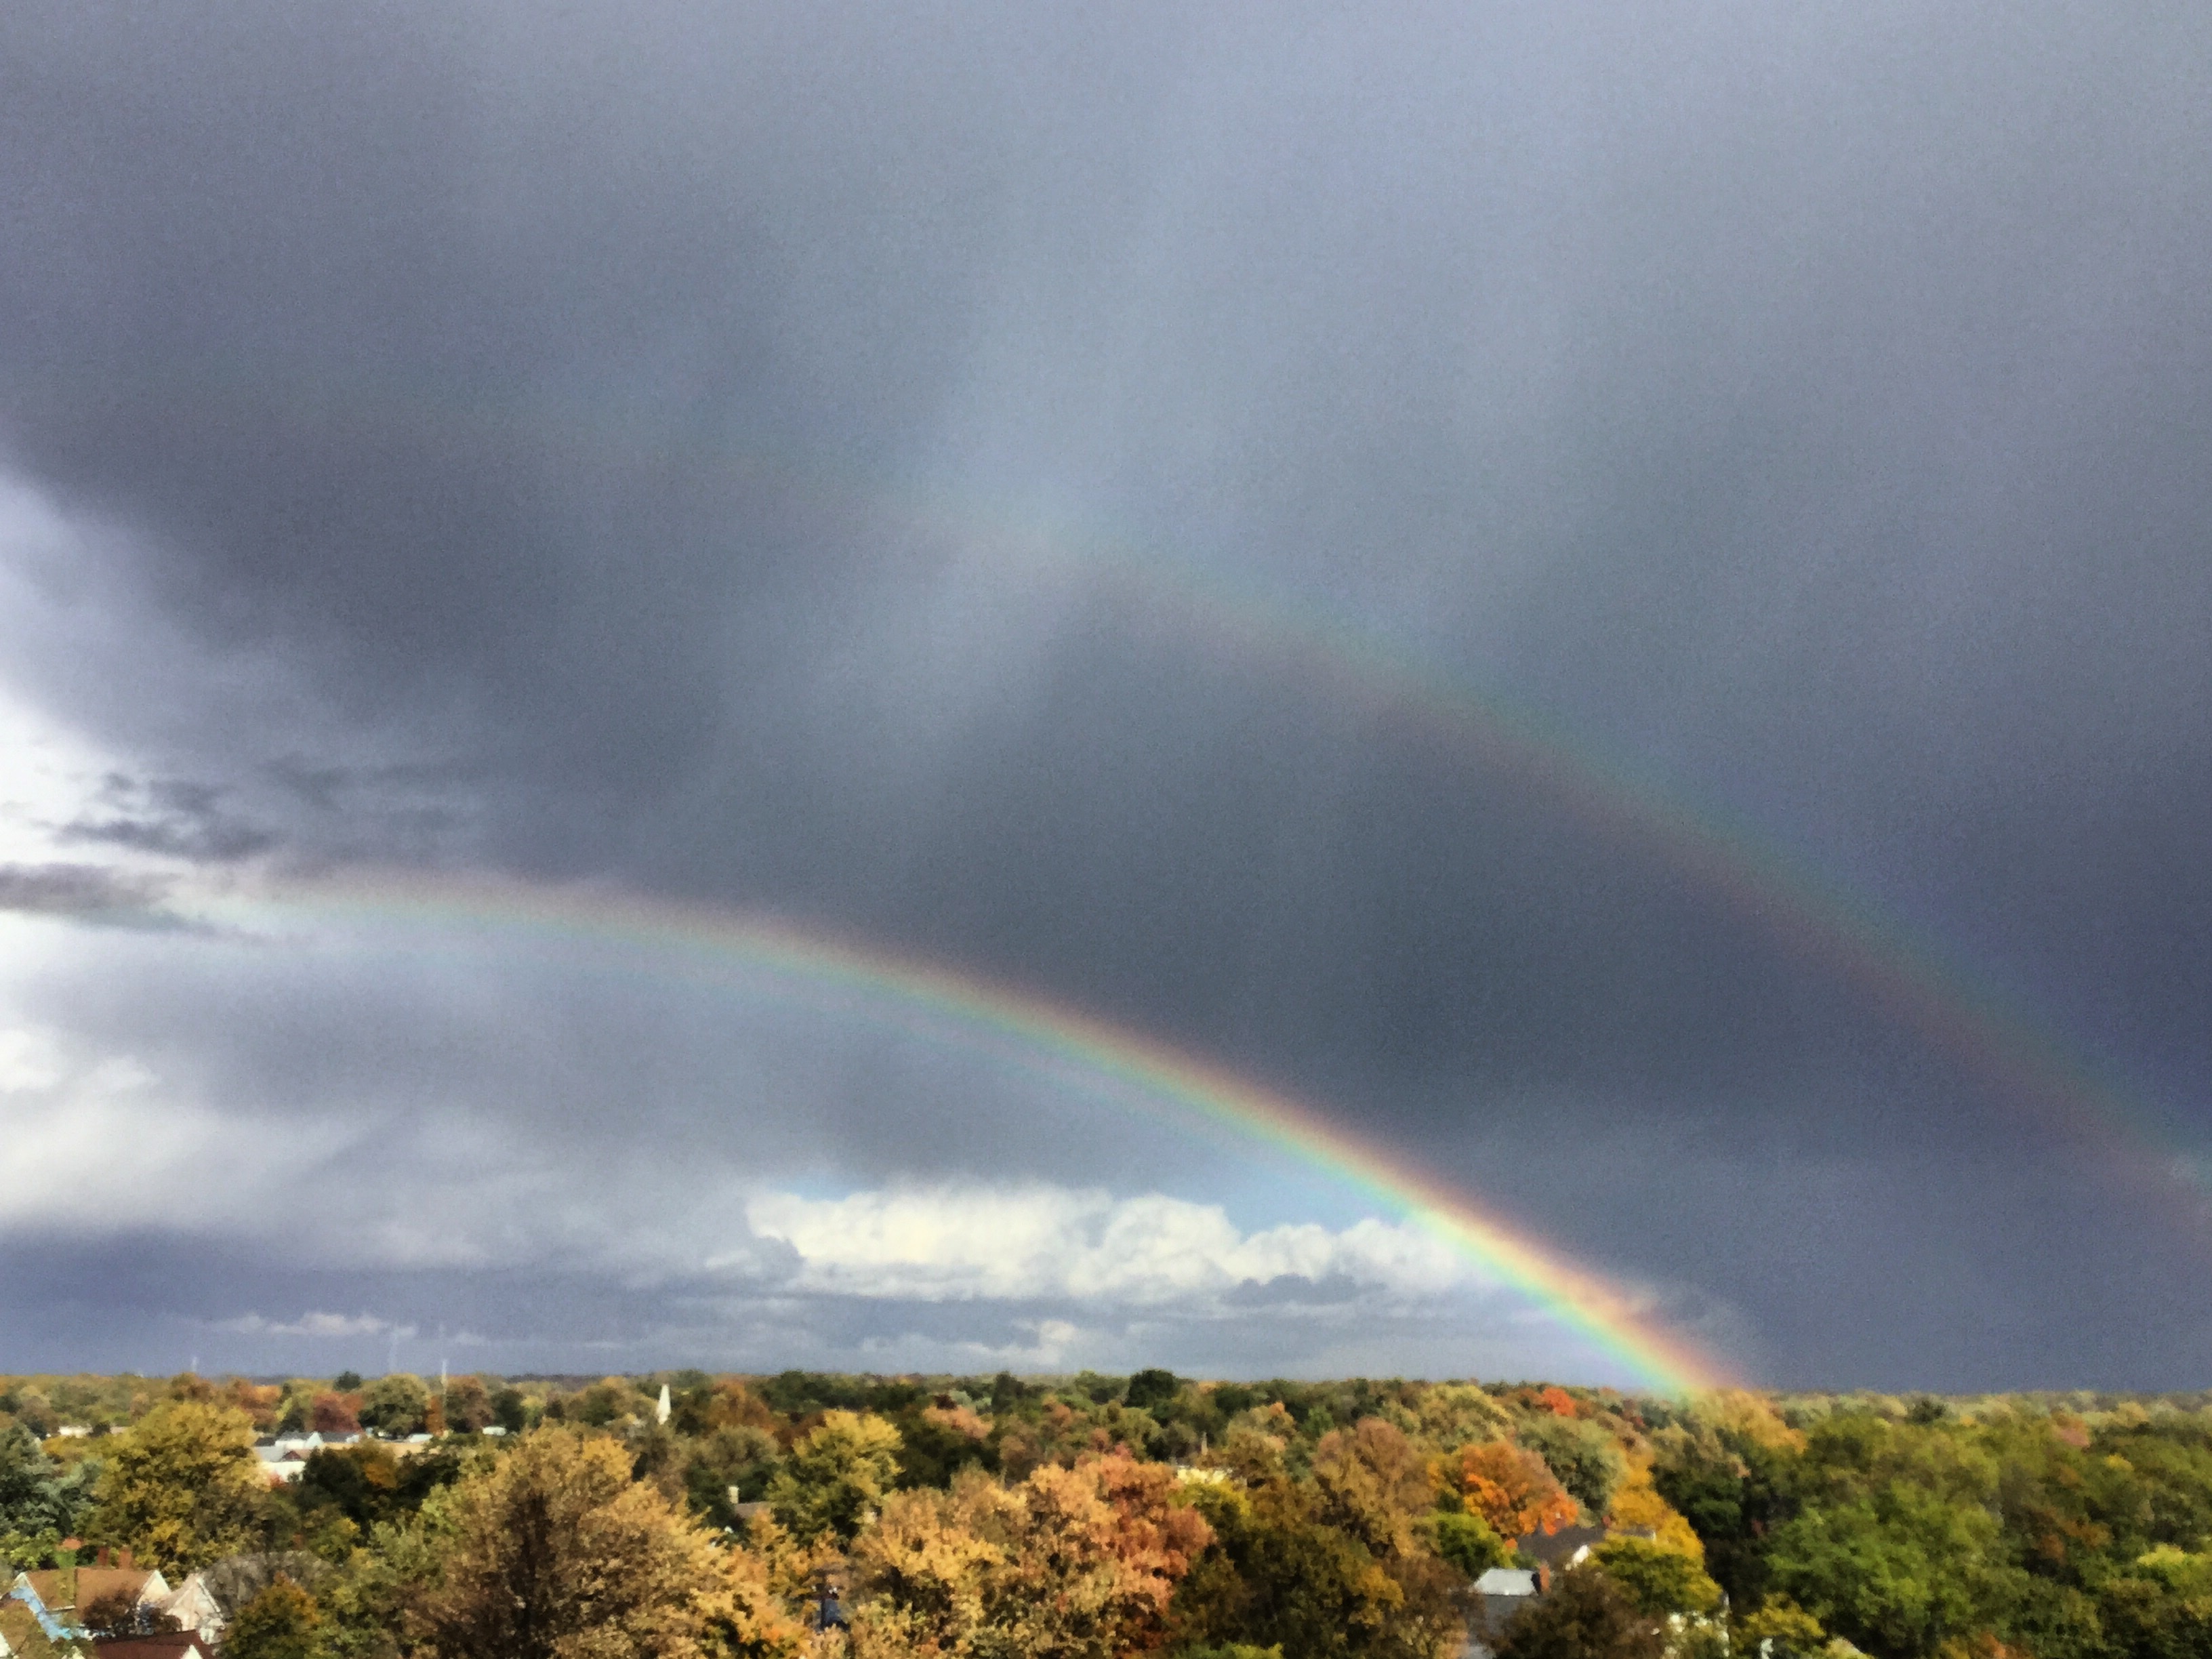
cloud, atmosphere, weather, rainbow, meteorological phenomenon